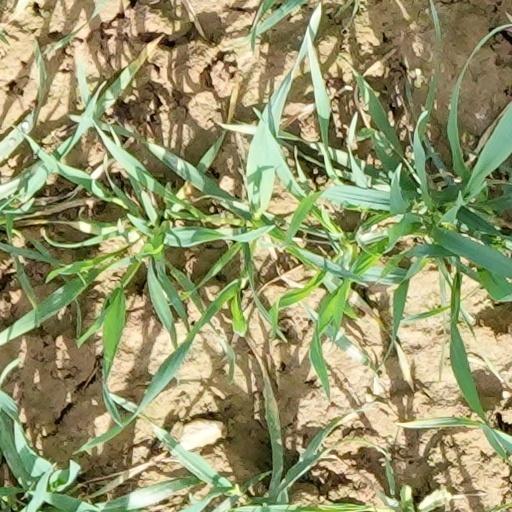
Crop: wheat